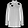
Label: Shirt